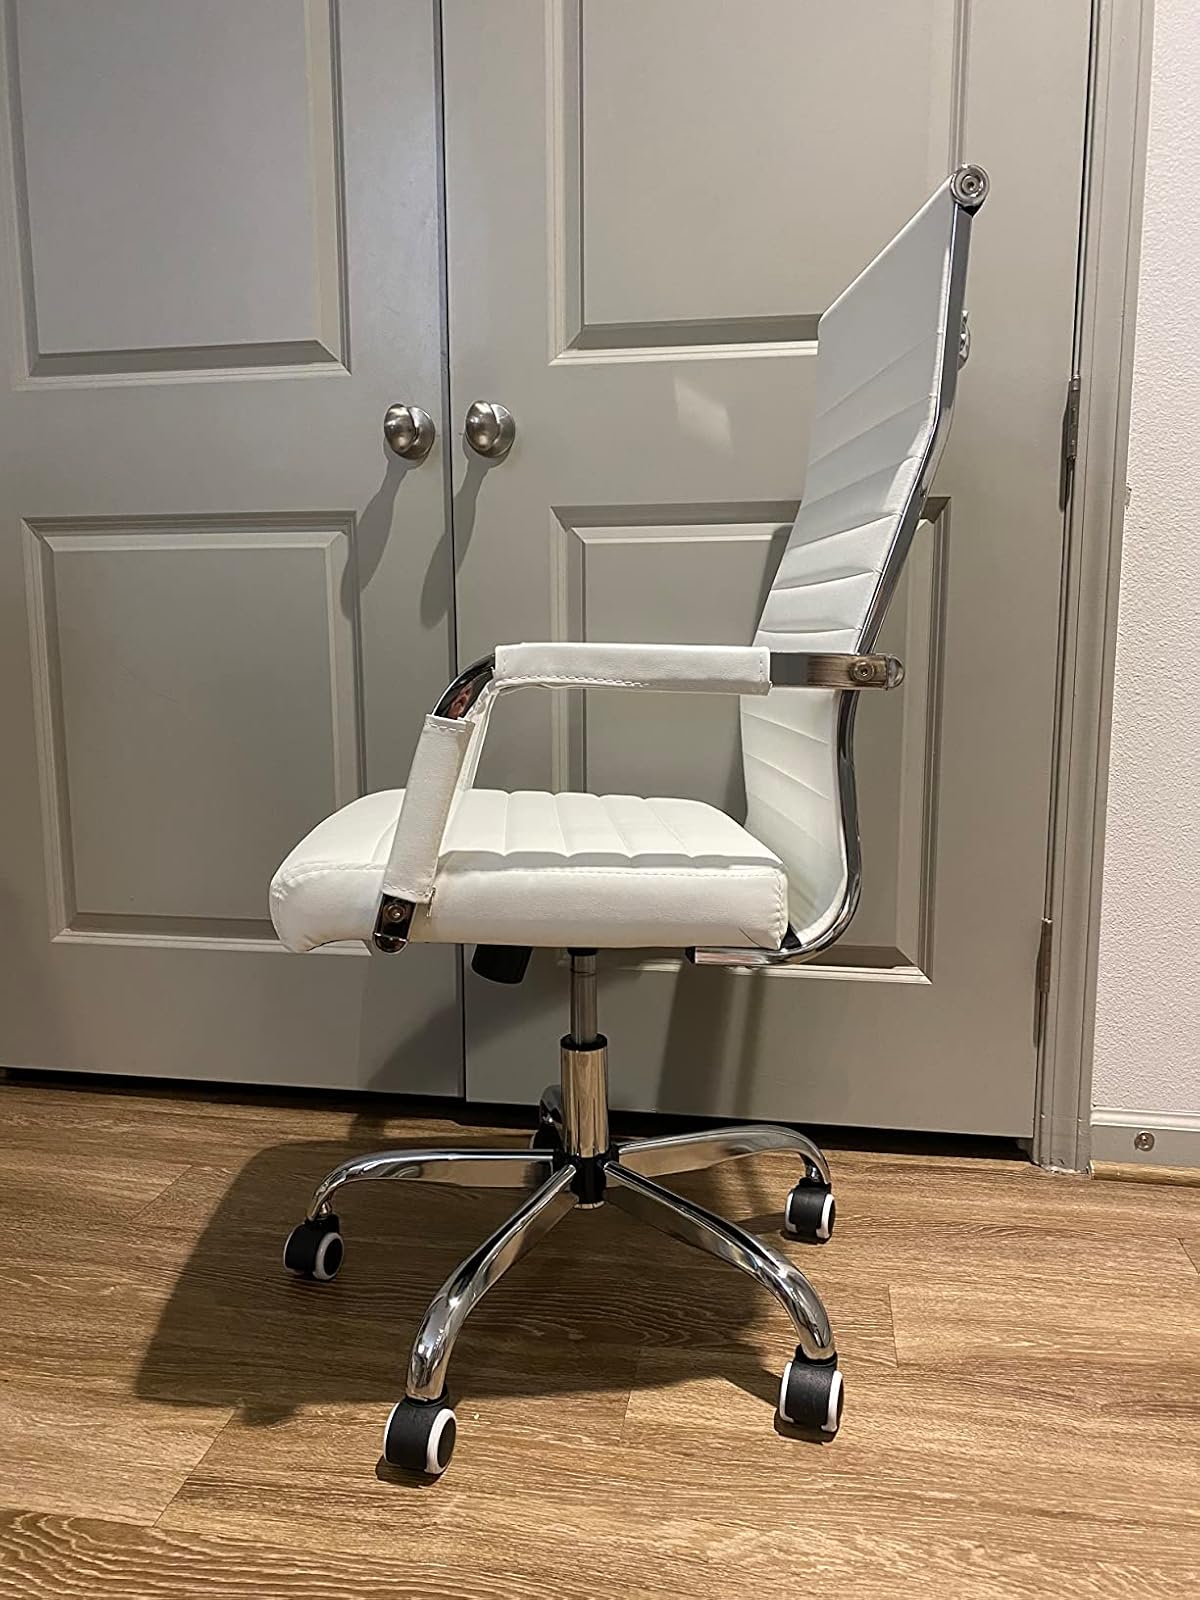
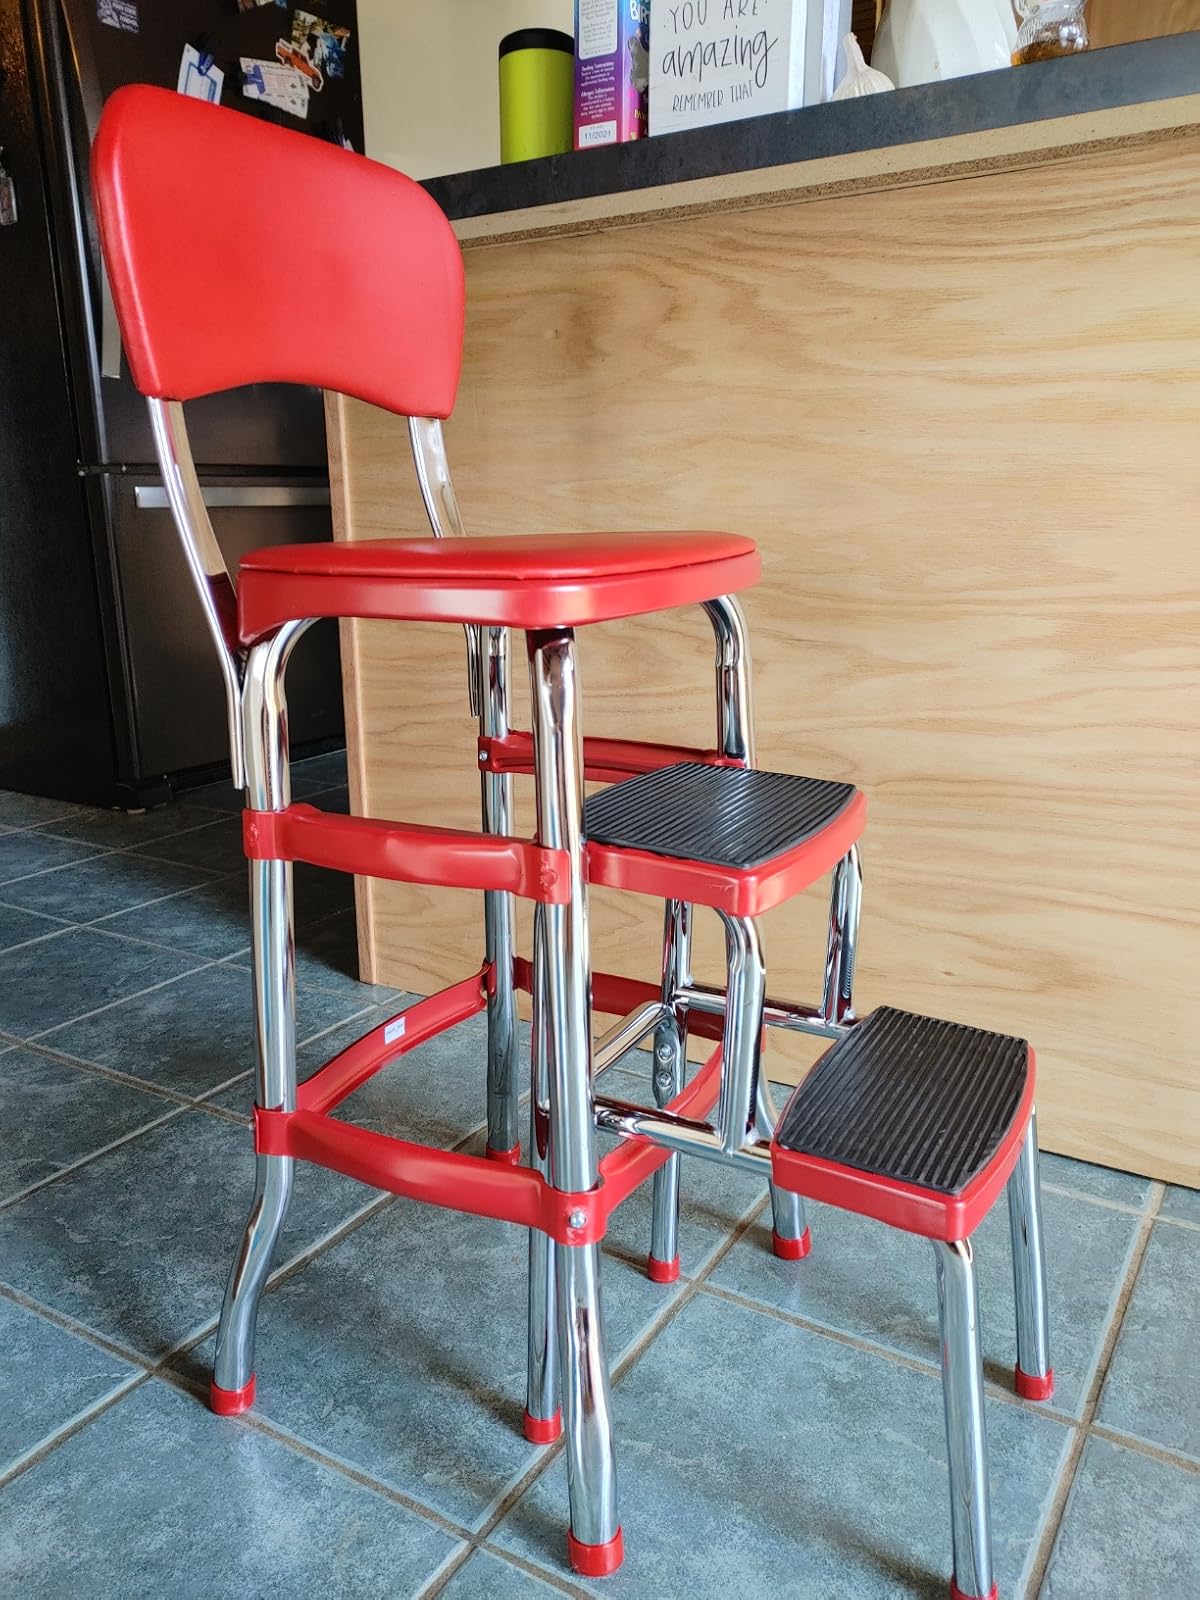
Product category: items_chair
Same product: no